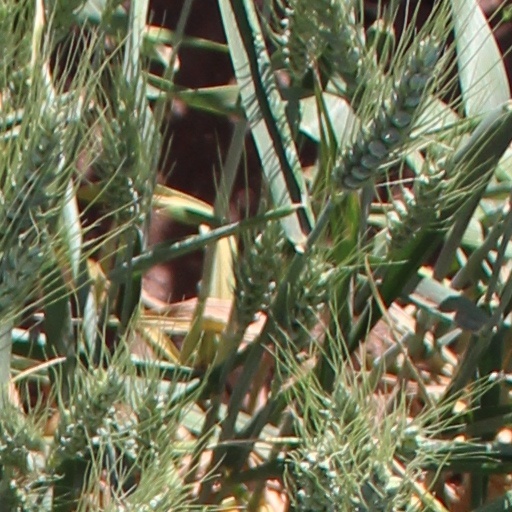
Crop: wheat